Vehicle registration plates of Chile

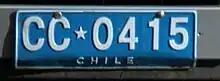
Consular Body. 04 = Argentina

In some fire departments of the country, those institutional plates are used under the combination CB (Fire Department), followed by one or two letters per municipality, plus a star and an identifying number. Above it is the inscription "CPO. FIREFIGHTERS" and the name of the corresponding municipality.